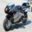
Label: motorcycle